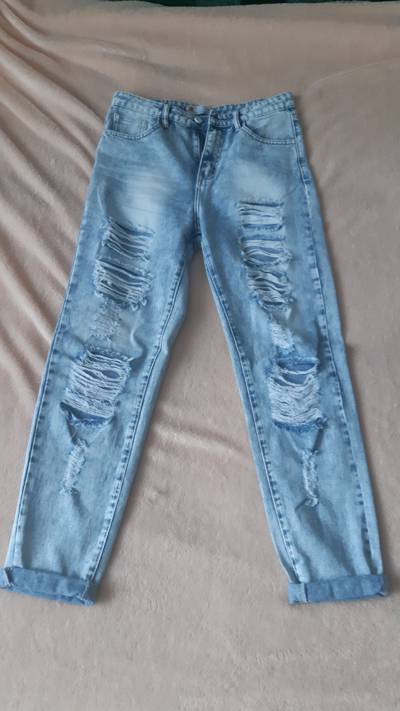
Waste category: clothes